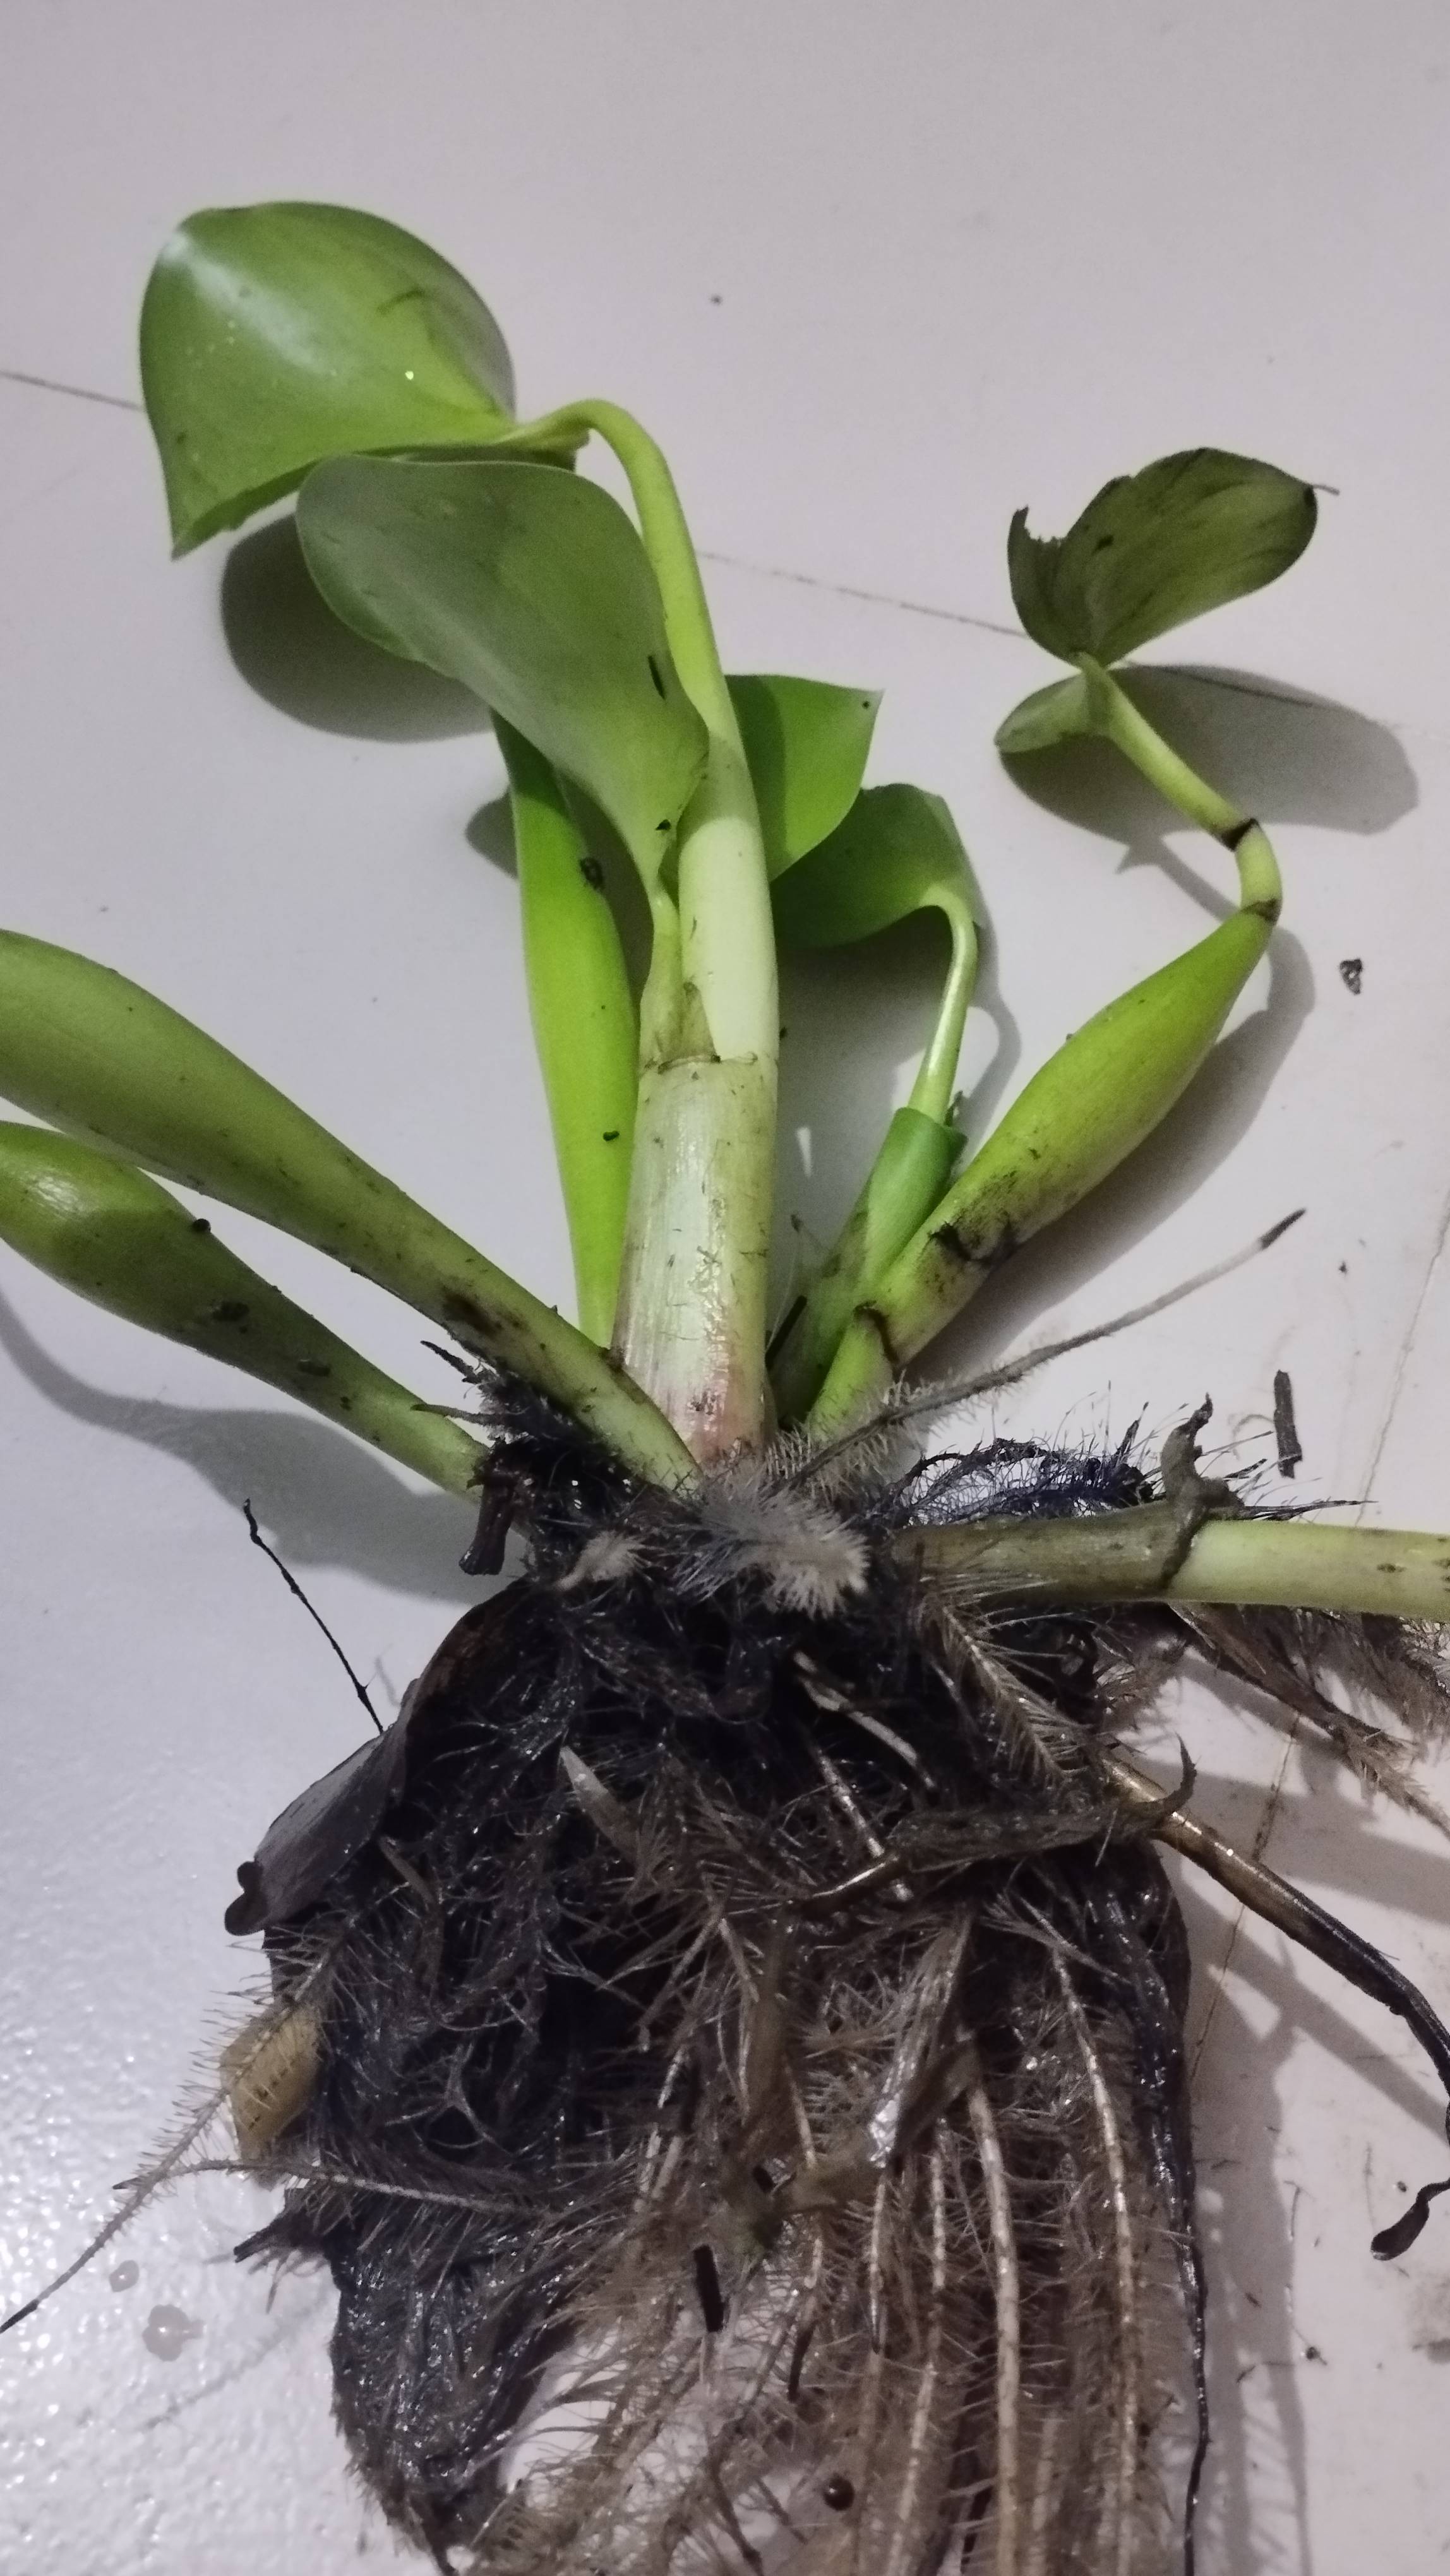
Species: Common Water Hyacinth (Eichornia crassipes)